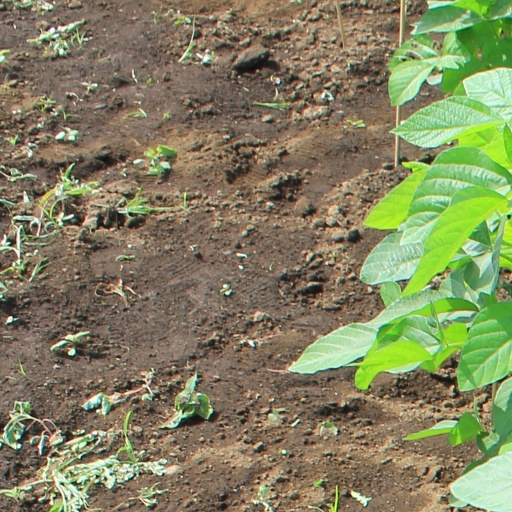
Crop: soybean